FMA AeC.1

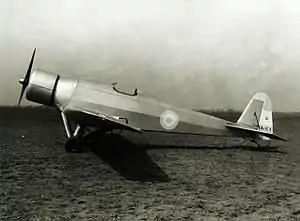

The FMA AeC.1 was a light utility aircraft built in Argentina in 1931; it was the first aircraft of domestic design to be produced by Fabrica Militar de Aviones (FMA). It was a low-wing cantilever monoplane of conventional configuration with fixed tailskid undercarriage. As originally designed, the fully enclosed cabin had three seats, but this was later reduced to two. The passenger seat could be readily removed to make way for a stretcher to facilitate its use as an air ambulance.